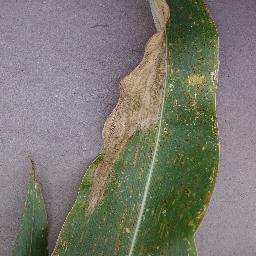
Label: Corn___Northern_Leaf_Blight